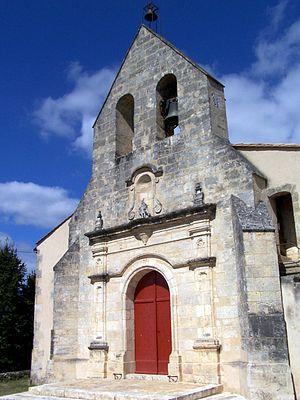
Église Saint-Hippolyte-et-Sainte-Radegonde d'Arbanats (Gironde, France)
Arbanats /aʁbanat͡s/ est une commune du Sud-Ouest de la France, située dans le département de la Gironde, en région Nouvelle-Aquitaine.